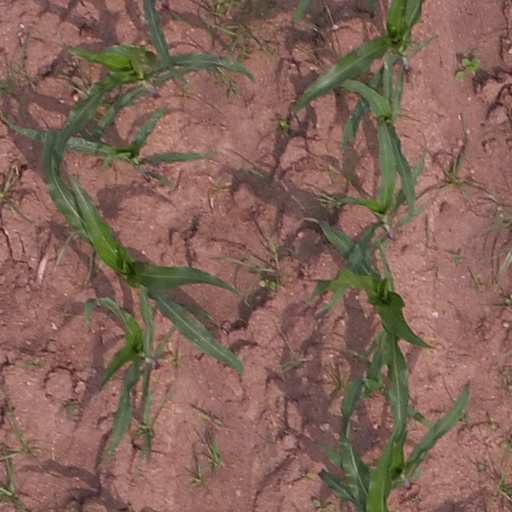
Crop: maize; corn